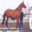
Label: horse